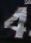
Number: 4